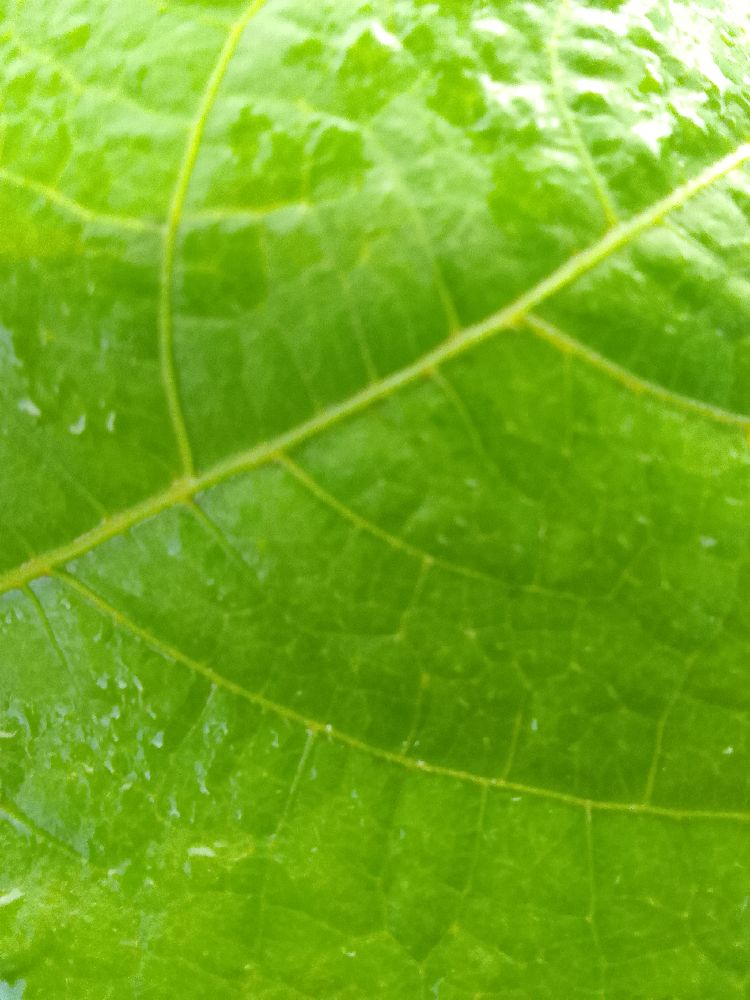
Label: healthy